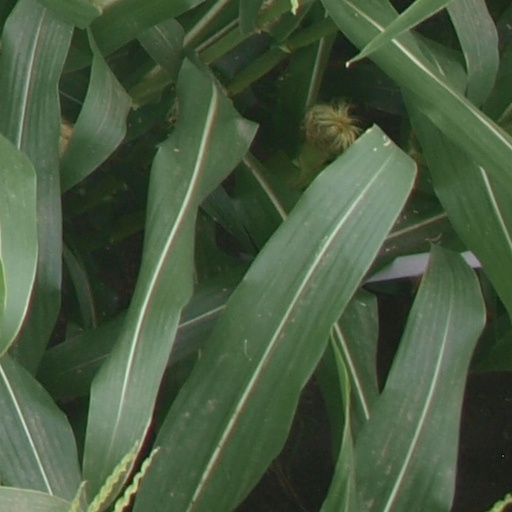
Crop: maize; corn